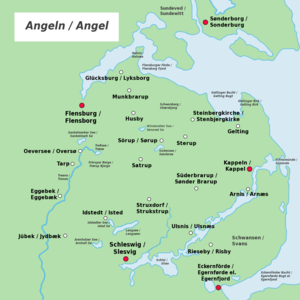
La péninsule d’Angeln est un diverticule de la péninsule du Jutland situé sur la côte orientale du Schleswig-Holstein, en Allemagne. Elle est limitée au nord par le fjord de Flensbourg et la frontière avec le Danemark, à l'Est par les eaux de la Mer Baltique et au sud-est par le fjord d'Eckernförd. Il s'agit de la région d'origine des Angles, peuple germanique qui donna son nom à l'Angleterre.